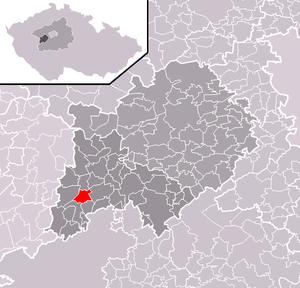
Osek est une commune du district de Beroun, dans la région de Bohême-Centrale, en République tchèque. Sa population s'élevait à 805 habitants en 2020.